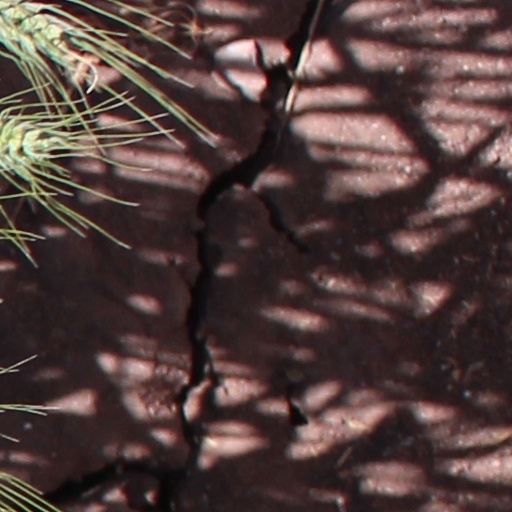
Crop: wheat